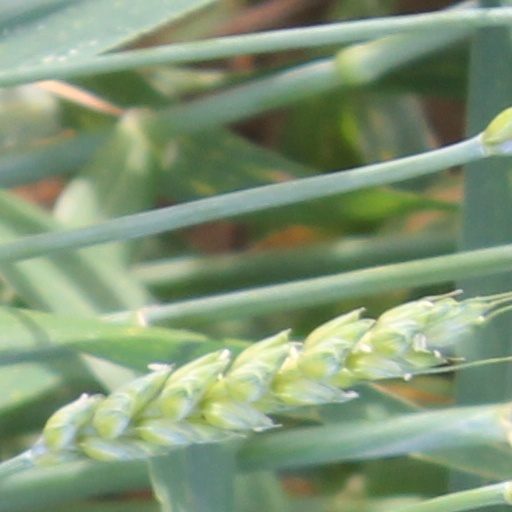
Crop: wheat